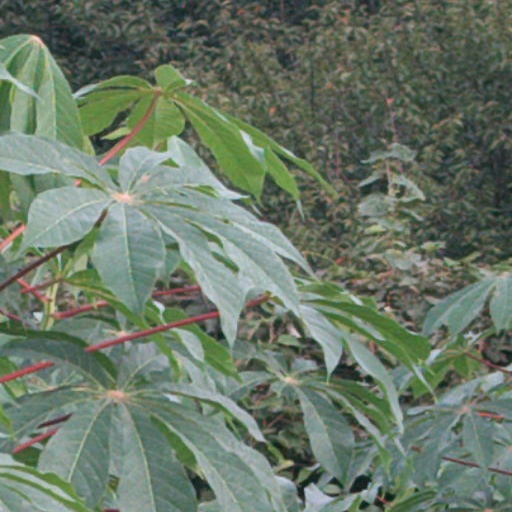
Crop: cassava